Royal Danish Academy of Sciences and Letters

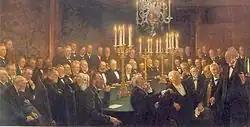
Kroyer's 1897 painting of a meeting of the RDASL, including Frederik VIII

The Royal Danish Academy of Sciences and Letters was established on 13 November 1742, with the wish of creating a “learned society”. Behind the establishment was Johan Ludvig Holstein (Count and titular Privy Councillor), Hans Gram (Counsellor, Royal Historiographer and Professor), Erik Pontoppidan (Professor of Theology) and Henrik Hielmstierne (Secretary of the Danish Chancellery), and the approbation for the establishment was given by King Christian the 6th of Denmark.